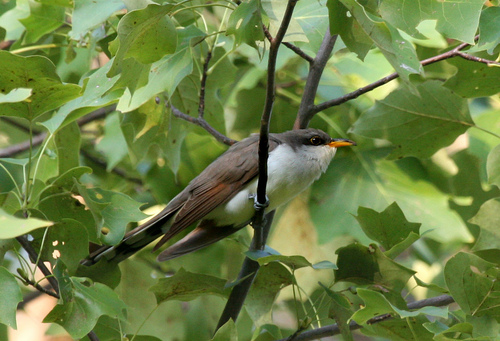
a bird has a white breast and white belly, it's superciliary is black and it has a bright orange bill.
this bird as a thin orange bill, a white throat and belly, brown wings, back, and crown.
the bird has a white breast, belly and abdomen with a dark brown crown and orange bill.
this bird has a grey belly and breast with a brown crown and wing, and little pointy bill.
this black bird has a small orange beak and a white throat, breast, and abdomen.
this bird has wings that are brown and has a white belly
this bird has a white belly, white throat, black crown, and an orange bill.
this bird has wings that are brown and has a white belly
this bird has wings that are brown and has a white belly
this bird has a snow white breast coloration with a orange sloped bill
Species: Yellow Billed Cuckoo